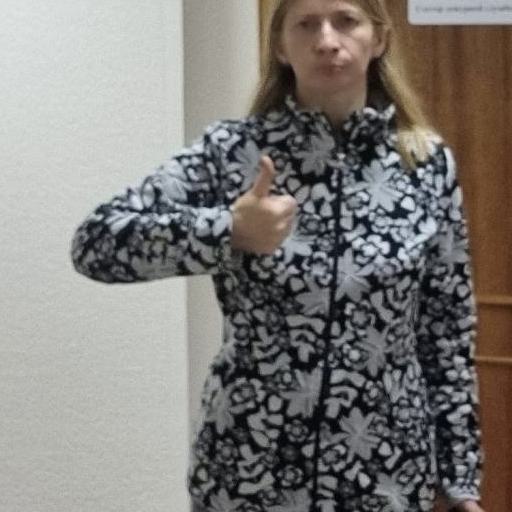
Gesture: like